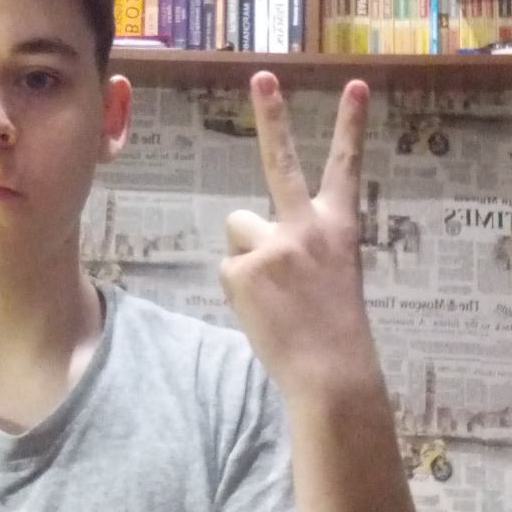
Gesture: peace_inverted